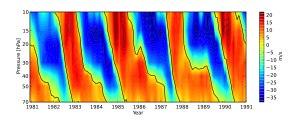
Une oscillation climatique ou cycle climatique est un phénomène cyclique affectant le climat mondial ou régional de manière récurrente. Ces fluctuations de la température atmosphérique, de la température de surface de la mer, des précipitations ou autres paramètres peuvent être quasi périodiques, se produisant souvent à des échelles de temps interannuelles, pluriannuelles, décennales, centennales ou millénaires. Elles ne sont pas parfaitement périodiques et l'analyse de Fourier des données ne donne pas un spectre discret.
L’oscillation quasi biennale est un changement oscillatoire de la direction des vents dans la stratosphère équatoriale, jusqu'à environ 12 degrés de l'équateur, ayant une période entre 24 et 30 mois ; 28 mois en moyenne.